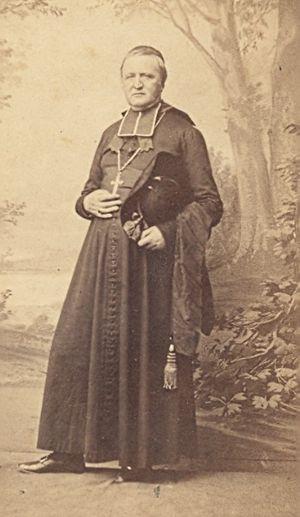
Georges Chalandon (1804-1873), Eveque de Belley, Archeveque d'Aix en provence.
Liste des archevêques d'Aix-en-Provence :
Georges Claude Louis Pie Chalandon est un archevêque français du XIXᵉ siècle qui a été archevêque d'Aix-en-Provence de 1857 à 1873.